Hydraulic engineering

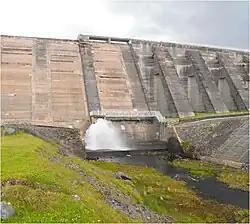
Hydraulic Flood Retention Basin (HFRB)

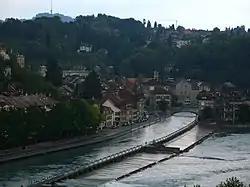
View from Church Span Bridge, Bern, Switzerland

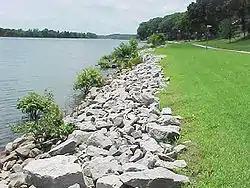
Riprap lining a lake shore

Hydraulic engineering as a sub-discipline of civil engineering is concerned with the flow and conveyance of fluids, principally water and sewage. One feature of these systems is the extensive use of gravity as the motive force to cause the movement of the fluids. This area of civil engineering is intimately related to the design of bridges, dams, channels, canals, and levees, and to both sanitary and environmental engineering.